Clinique Saint-Jean

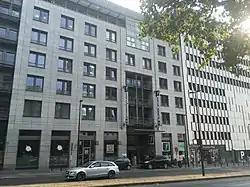
Façade of the current Clinique Saint-Jean, Boulevard du Jardin Botanique/Kruidtuinlaan

The Clinique Saint-Jean (French) or Kliniek Sint-Jan (Dutch), meaning "Saint John Clinic", and historically known as the Saint-Jean-op-de-Poel hospital, is a private non-profit general hospital in central Brussels, Belgium. Founded in 1195, it is Brussels' oldest hospital. Its medical facility was started in 1838 and completed in 1843, across from the Botanical Garden of Brussels on the Boulevard du Jardin botanique/Kruidtuinlaan.